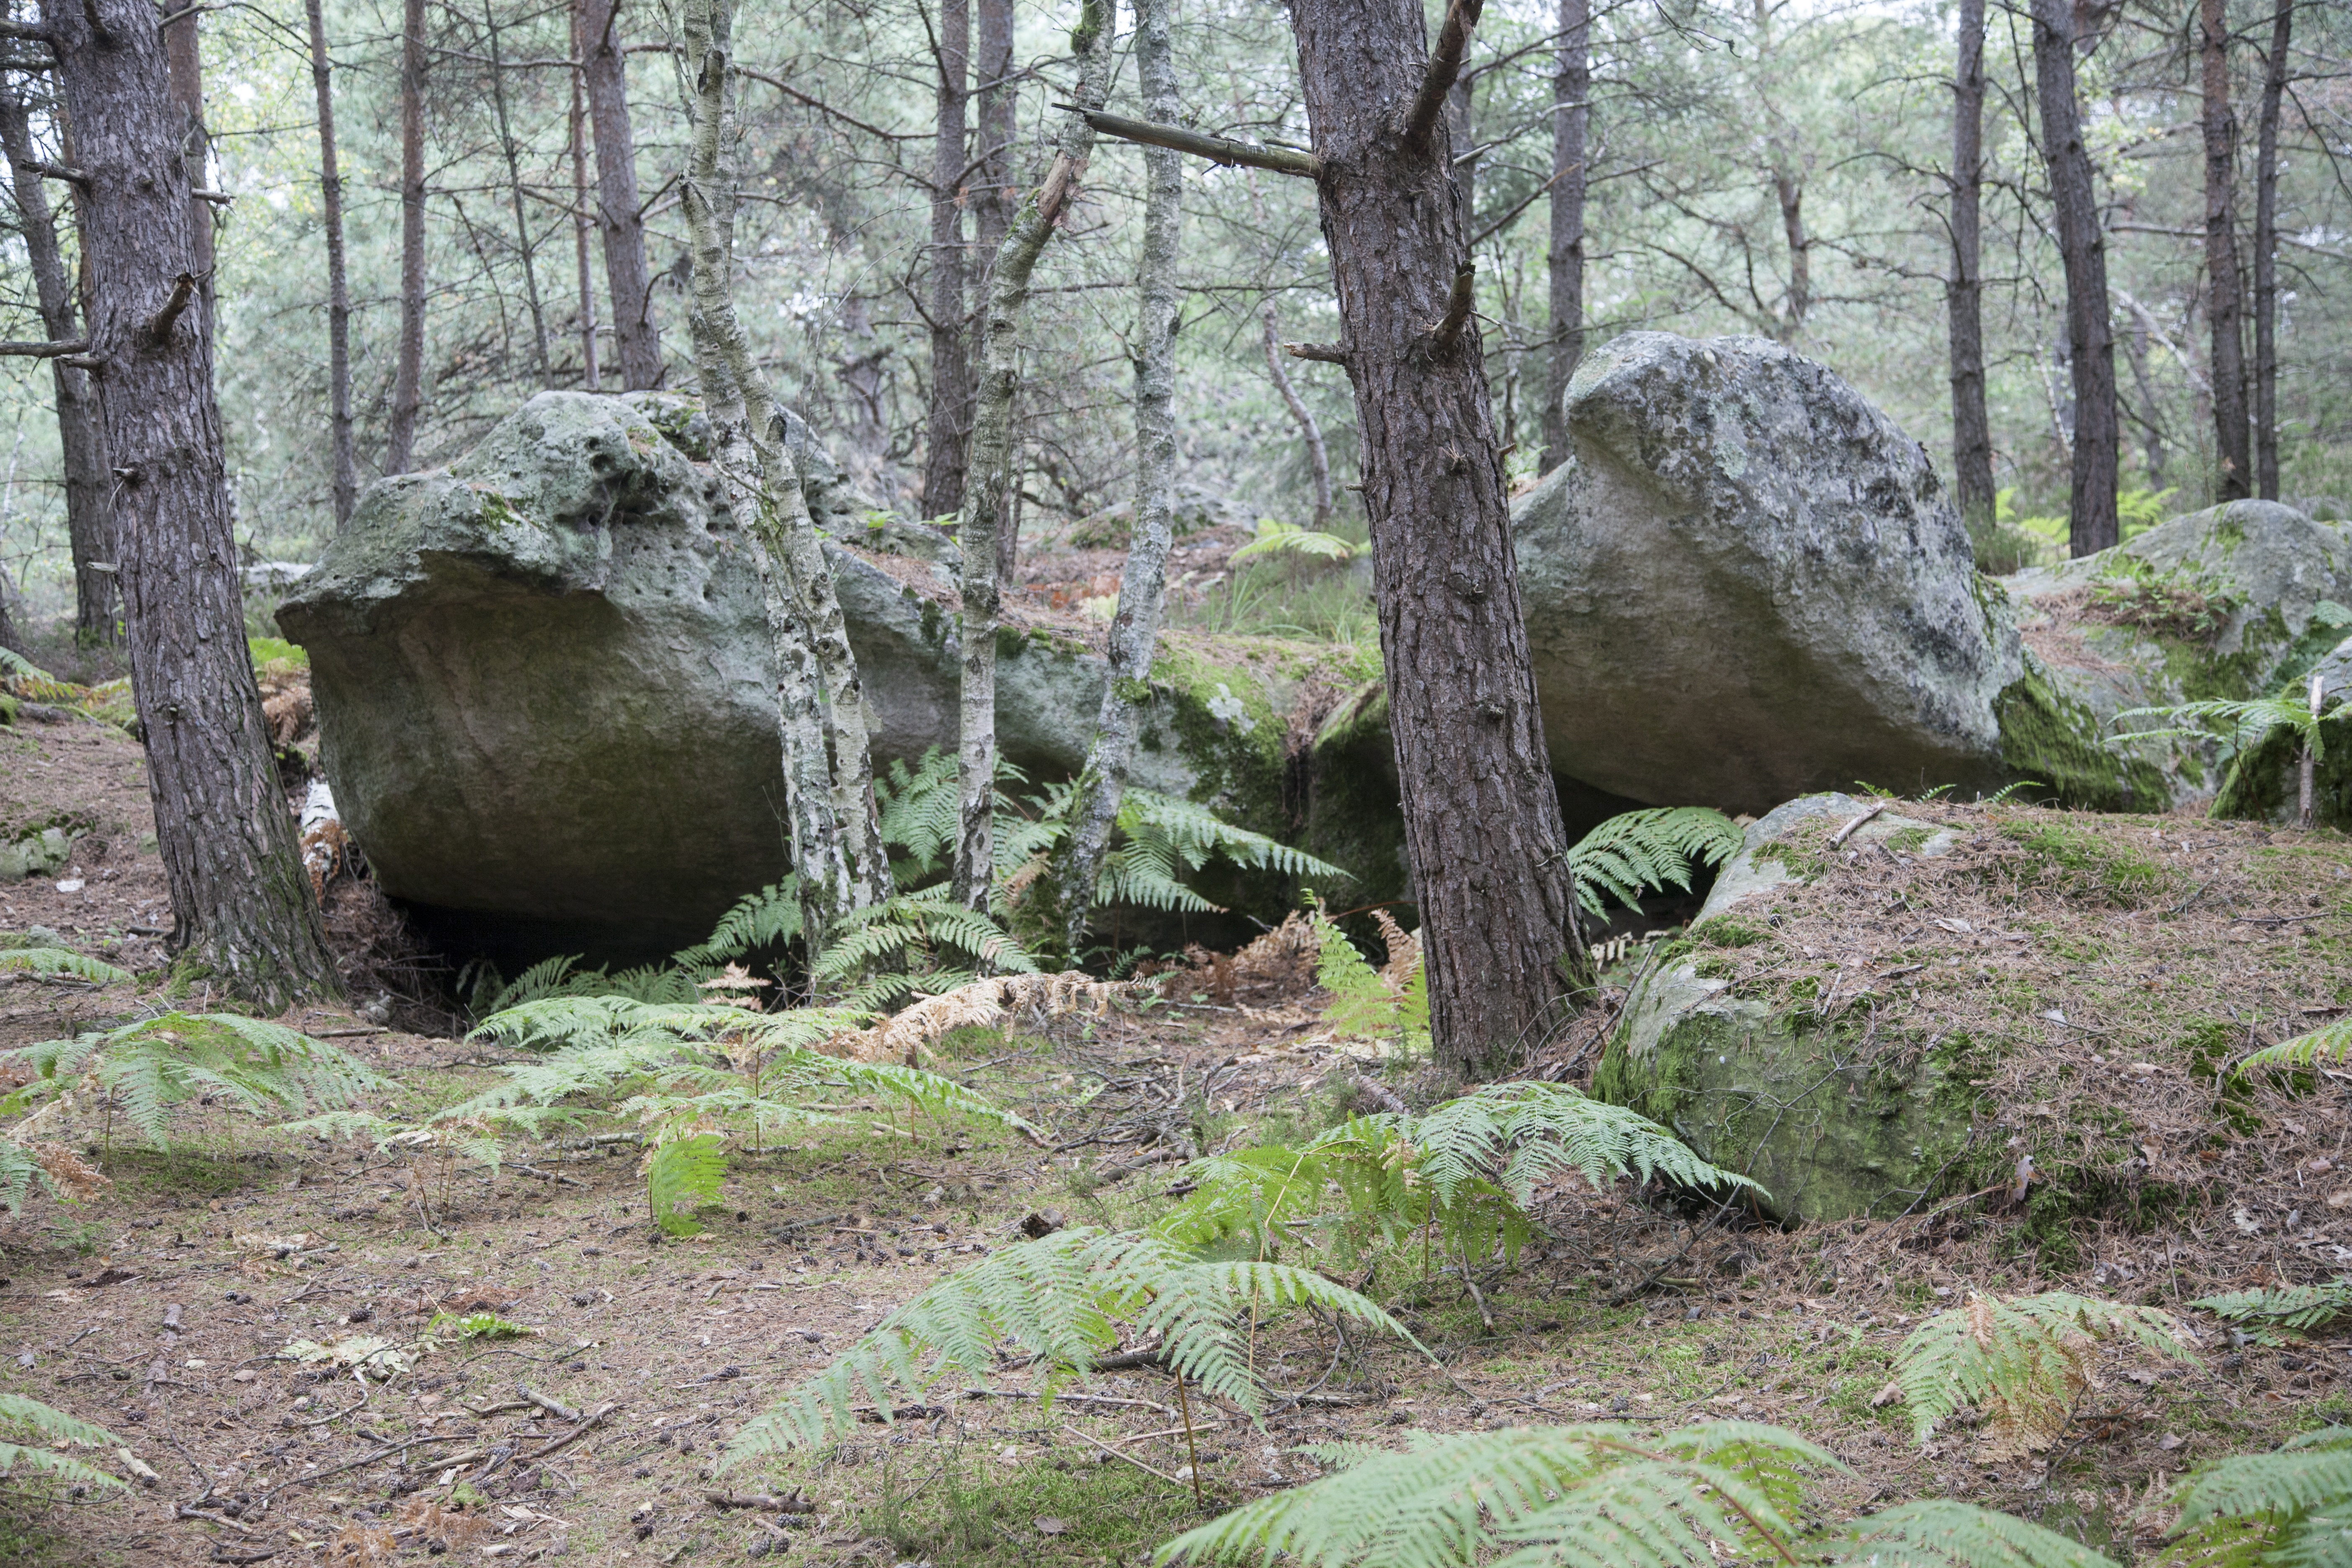
landscape, tree, nature, forest, path, rock, wilderness, wood, hiking, trail, field, trunk, foam, foliage, stream, green, jungle, ride, block, trees, leaves, geology, hardwood, vegetation, undergrowth, boulder, pierre, woodland, habitat, ecosystem, under wood, old growth forest, fontainebleau, natural environment